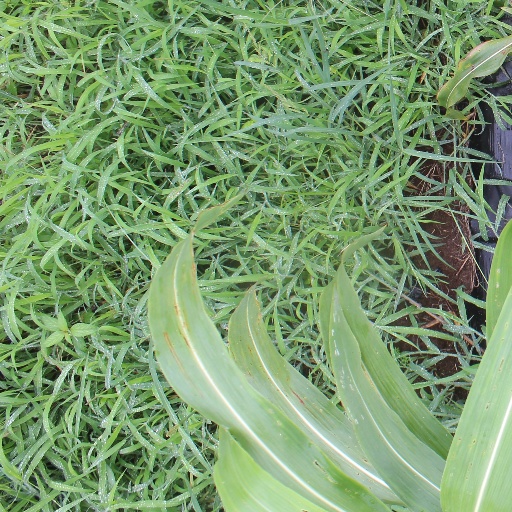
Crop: sorghum